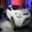
Label: automobile